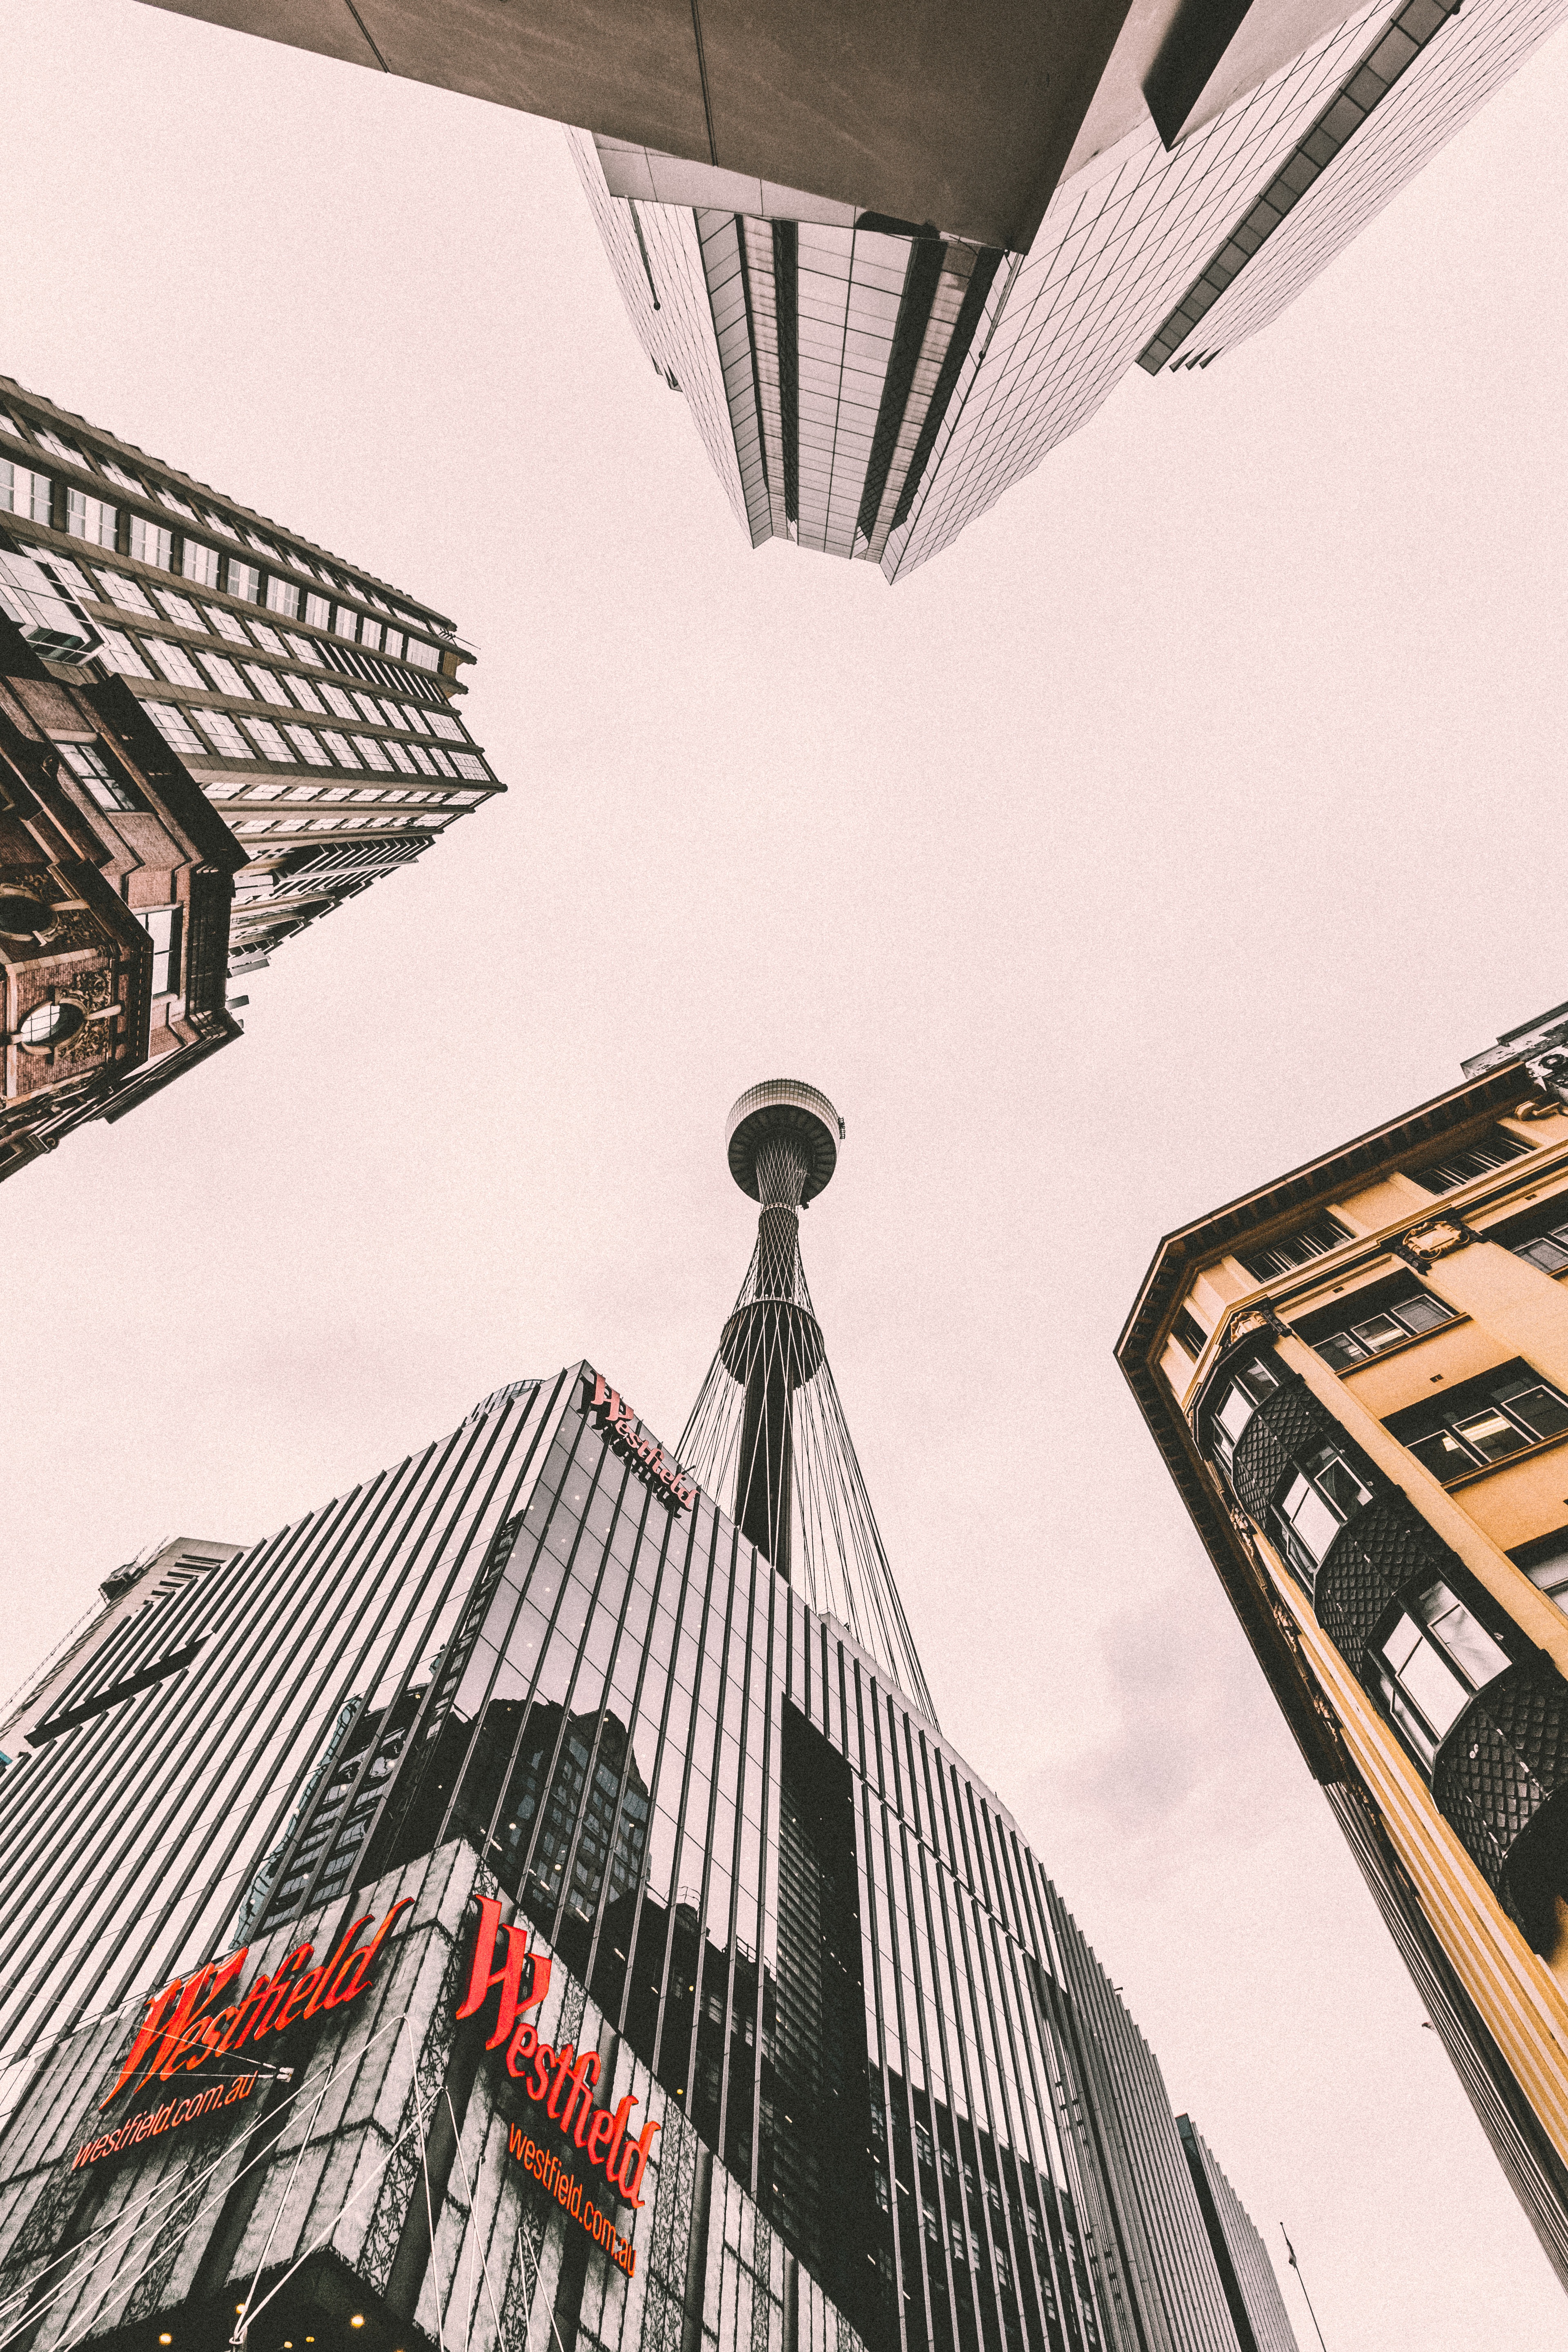
architecture, skyscraper, landmark, monochrome, art, design, symmetry, image, tourist attraction, shape, metropolis